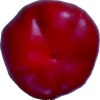
Label: red_pepper